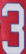
Number: 3